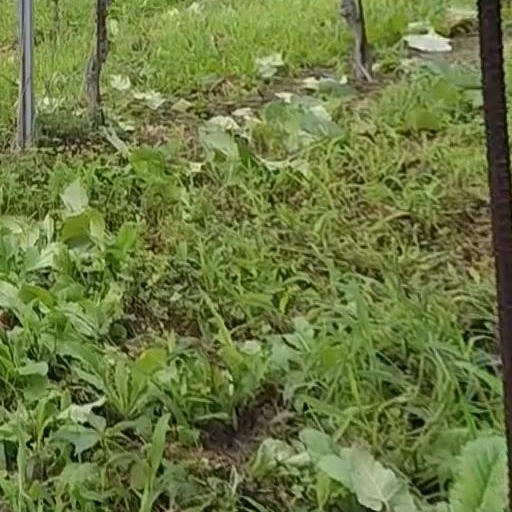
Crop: grape